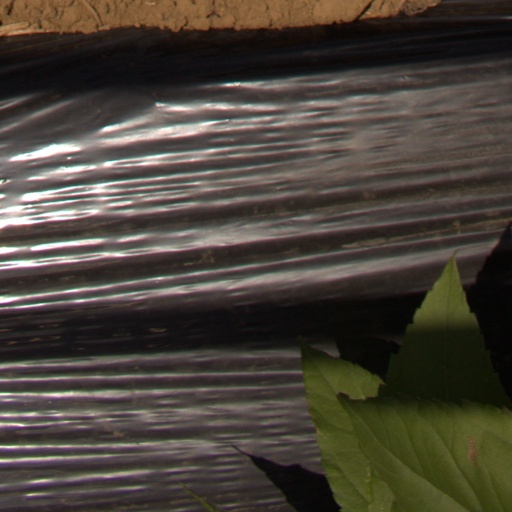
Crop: Jerusalem artichoke